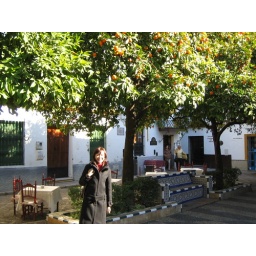
me under orange trees